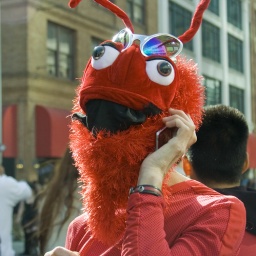
dude in red costume had matching cell phone and even matching red shoes